Wooldridge Monuments

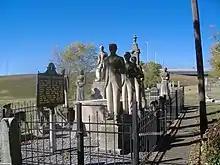
Northeast view, prior to January 2009

In September 1984 the monuments were featured on the TV show "Ripley's Believe It or Not".